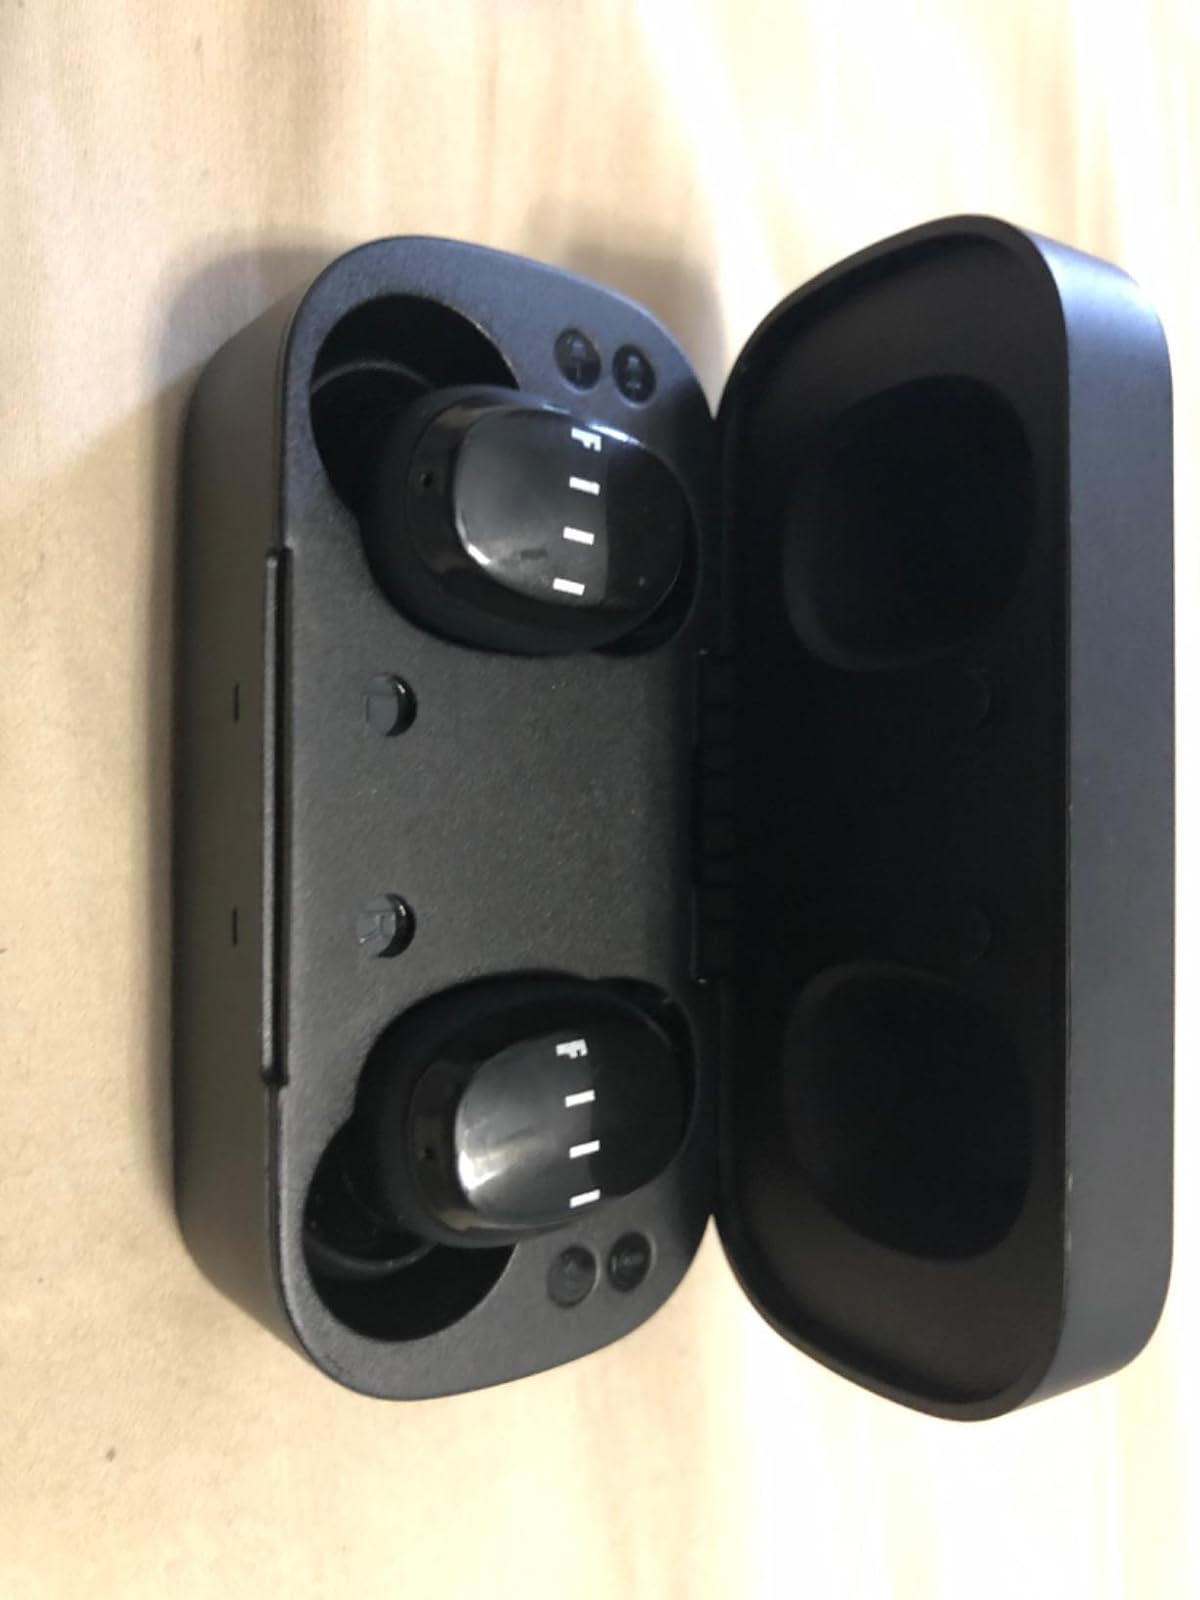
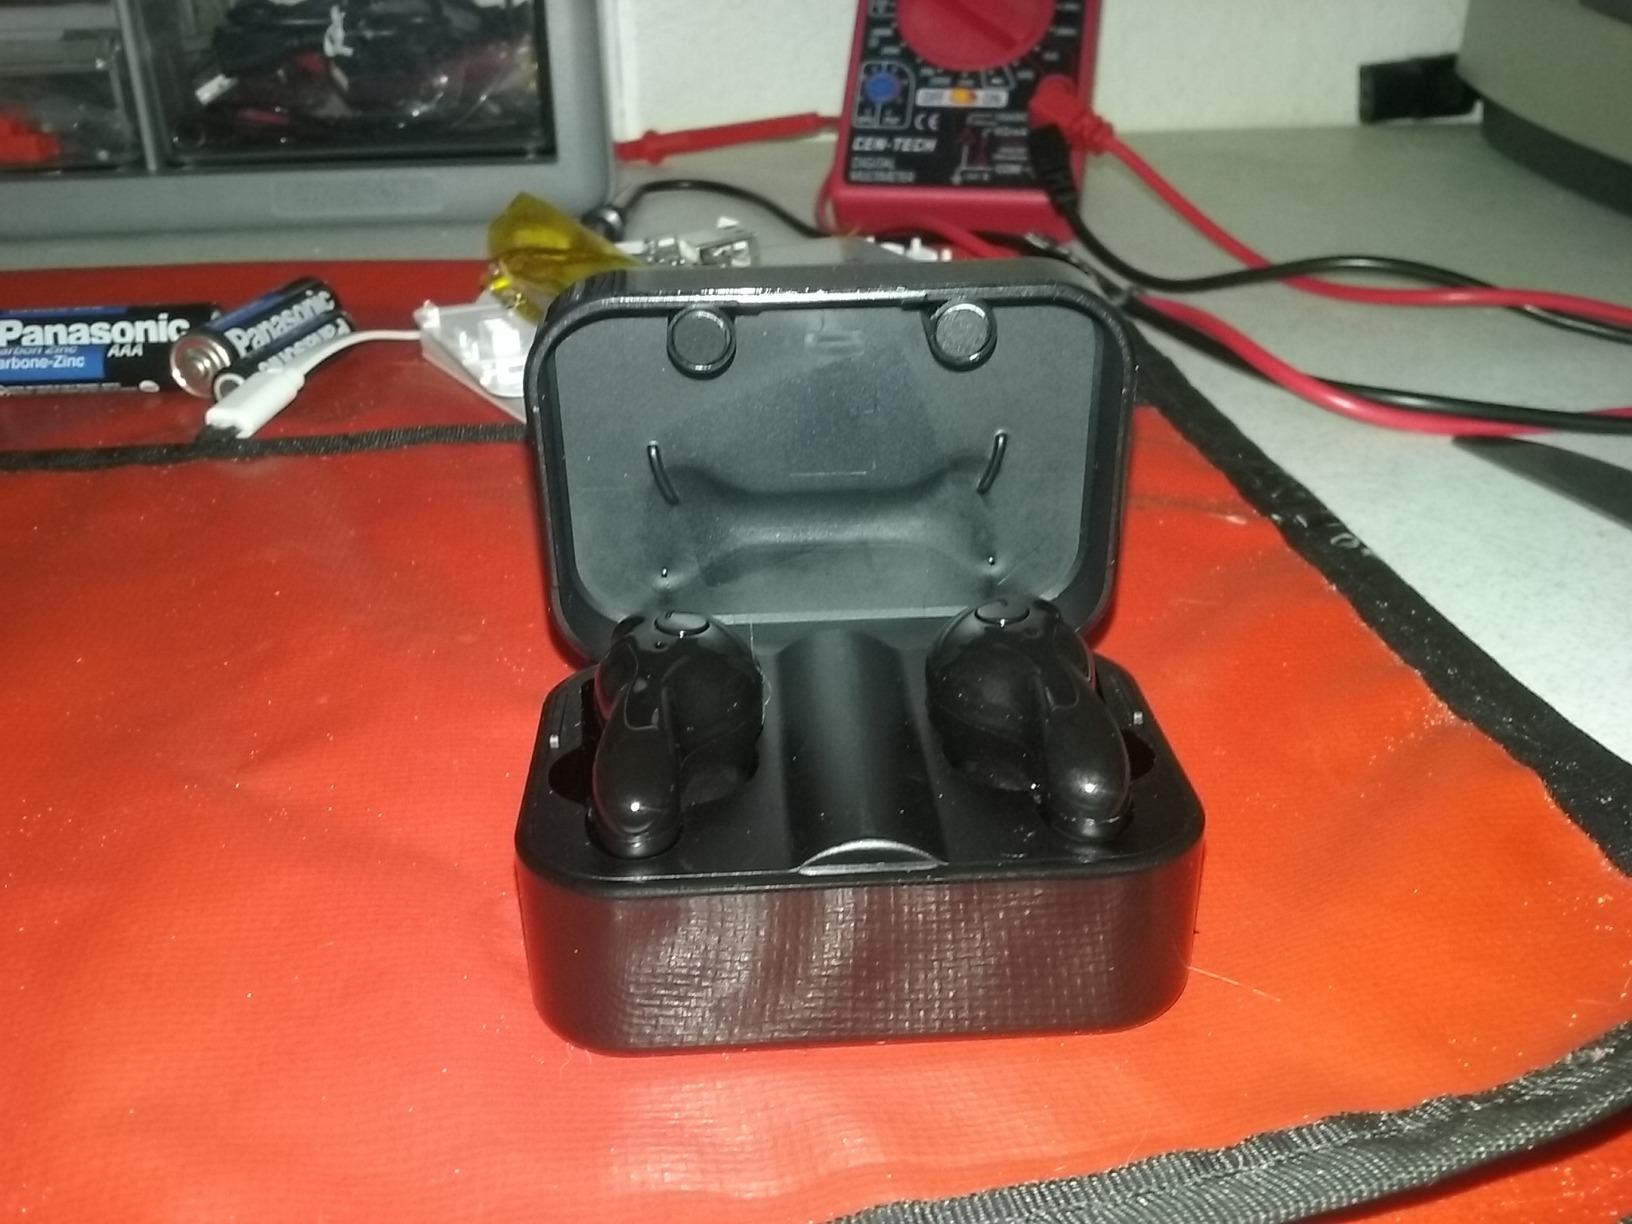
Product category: earbuds
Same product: no